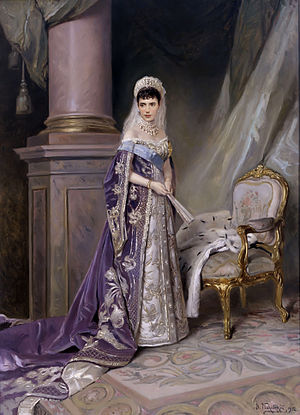
Dagmar (kejserinde af Rusland) / Storfyrstinde og kejserinde af Rusland
Kejserinde Marija Fjodorovna
Marie Sophie Frederikke Dagmar, i Rusland kaldet Marija Fjodorovna var en dansk prinsesse, datter af kong Christian 9. og russisk kejserinde, gift med Kejser Alexander 3.